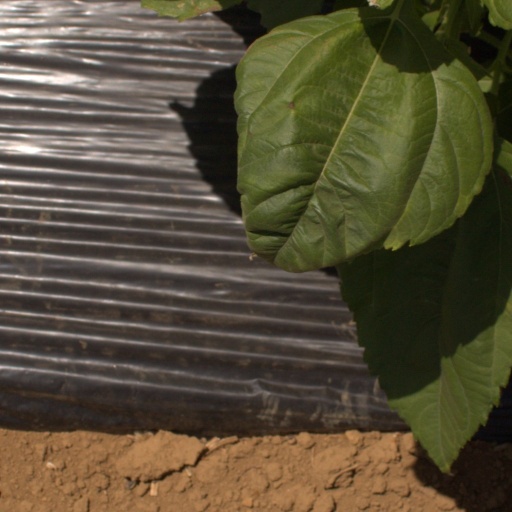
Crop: Jerusalem artichoke